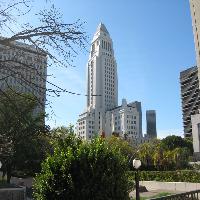
Weather: sun or clear